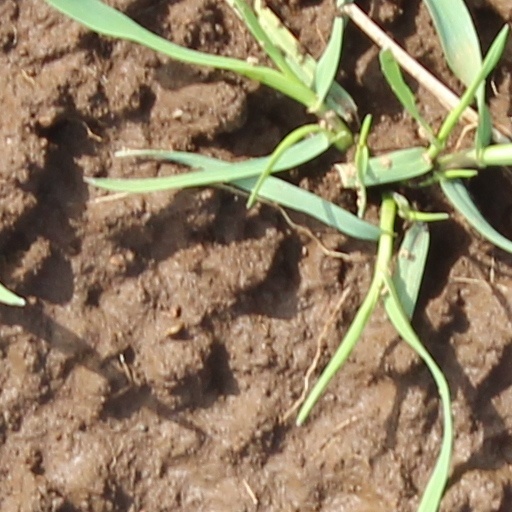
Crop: wheat